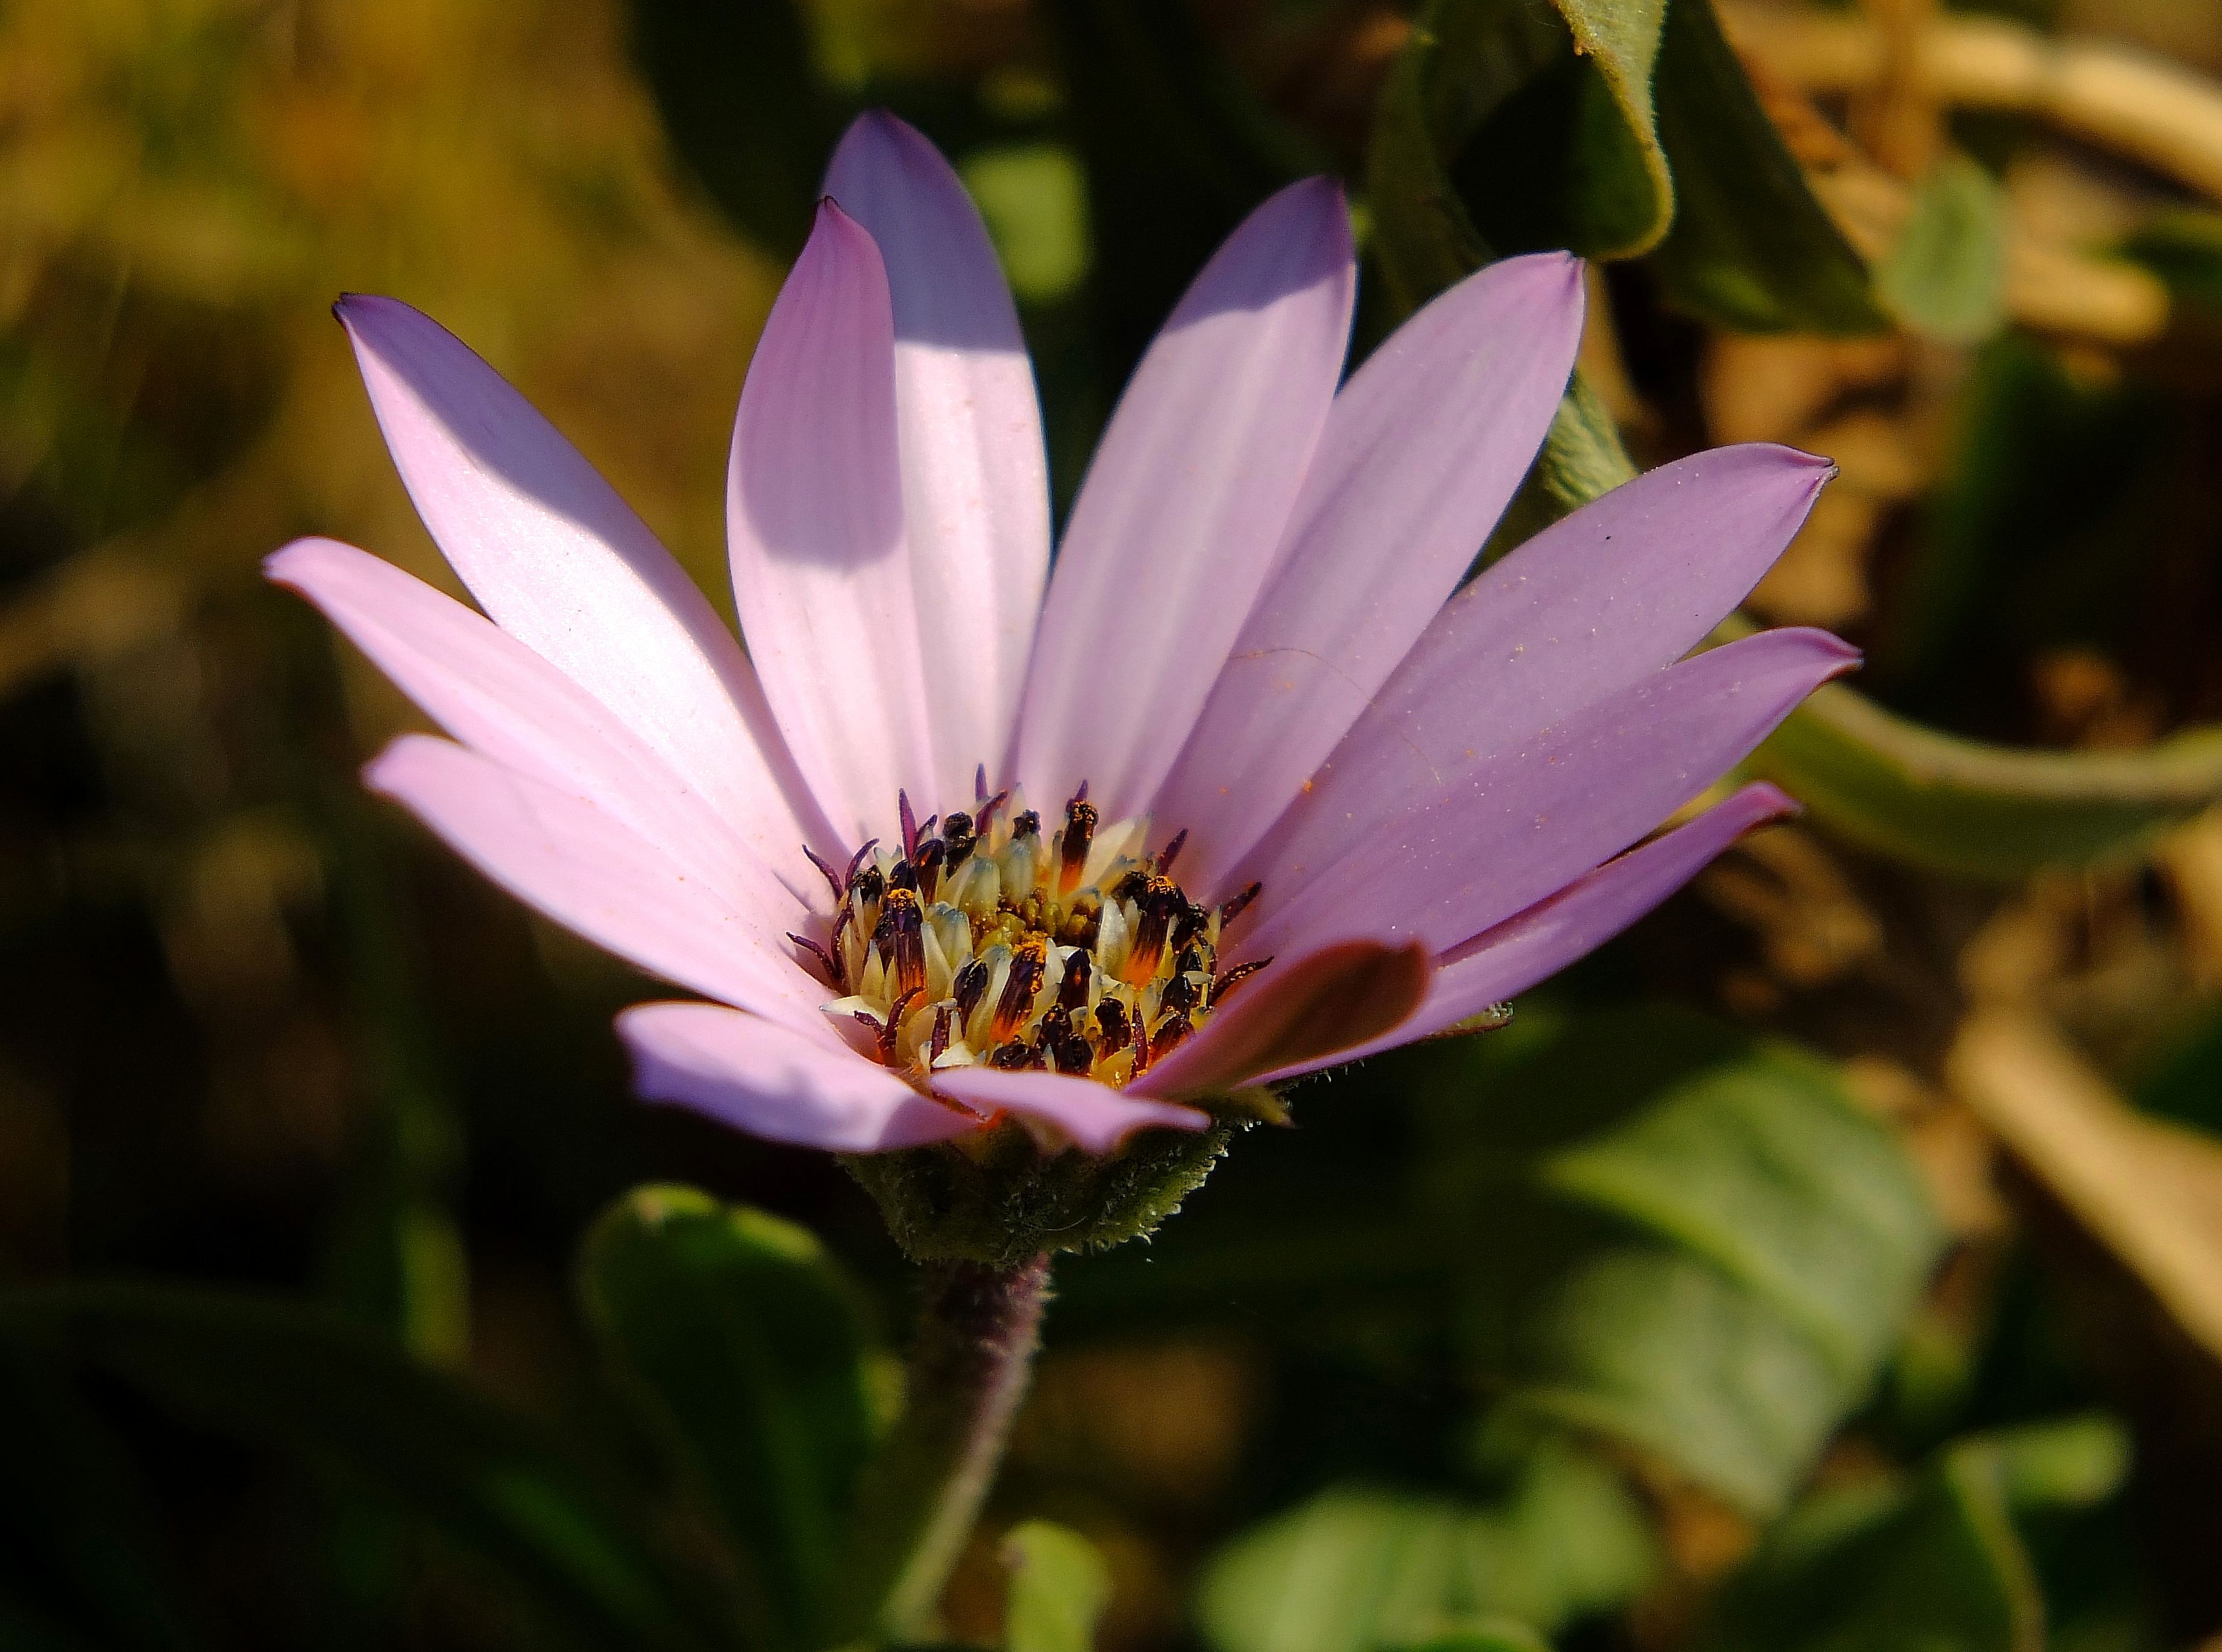
nature, blossom, plant, photography, flower, petal, insect, macro, botany, flora, wildflower, flowers, close up, naturaleza, flores, galicia, pontevedra, espana, nectar, ggl1, gaby1, fujifilmxs1, macro photography, flowering plant, daisy family, land plant